2010 FIBA World Championship for Women

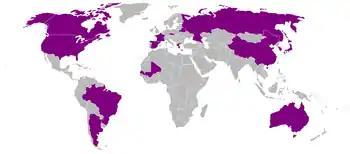
Participating nations.

The tournament was held in three cities. The Preliminary Round and the Eighth-final Round was played at Brno and Ostrava, while the Final Round was played at Karlovy Vary.